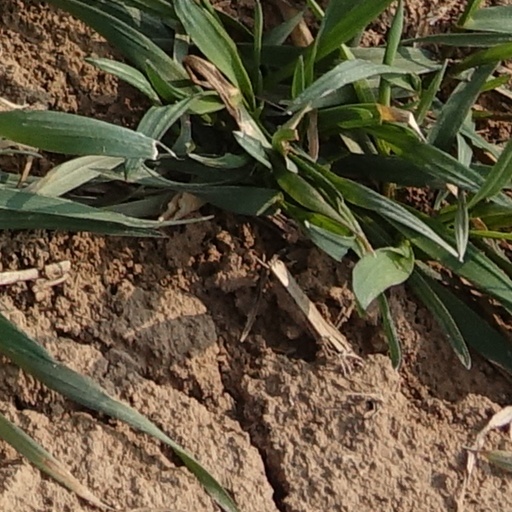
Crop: wheat